Koumpiodontosuchus

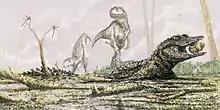
Restoration of a "Koumpiodontosuchus" feeding on the viviparid gastropod "Viviparus carinifer". Smaller gastropods shown include "Prophysa" sp.

The first fossilised fragment of a skull was discovered by Diane Trevarthen on a beach near Sandown on the Isle of Wight in March 2011 and it was initially identified as a juvenile of an unknown "Goniopholis" species. Three months later, the second fragment of the skull was found by Austin and Finley Nathan. The two fragments were donated to Dinosaur Isle. Megan Jacobs also discovered an isolated tooth belonging to the same genus that was twice the size of those from the holotype. The species that the fragments belonged to was named "Koumpiodontosuchus aprosdokiti", meaning "unexpected button-toothed crocodile".